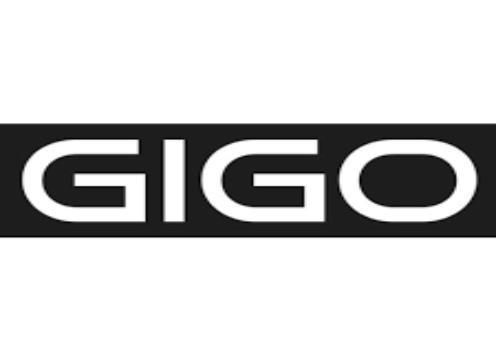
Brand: gigo
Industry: Clothes